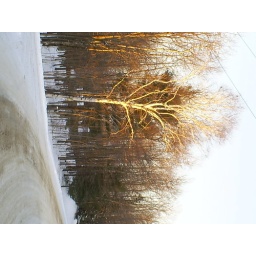
The tree was by my house and i was with my great aunt Beth and we took shots of the tree.